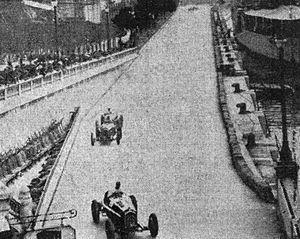
Grand Prix automobile de Monaco 1934, devant le quai de plaisance.
Le Grand Prix automobile de Monaco 1934 est un Grand Prix qui s'est tenu sur le circuit de Monaco le 2 avril 1934.